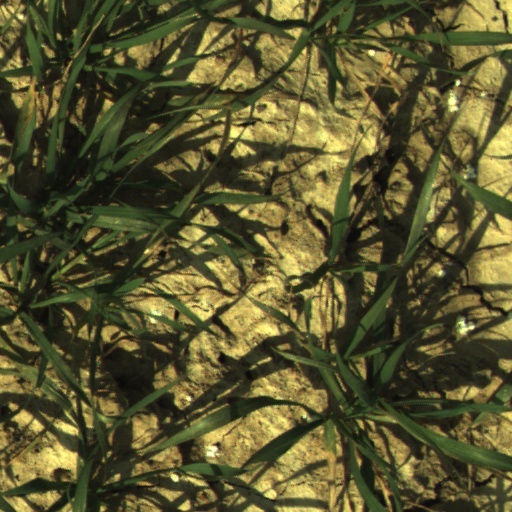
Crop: wheat